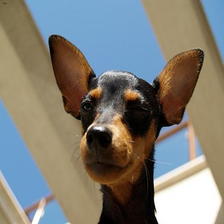
Species: dog
Breed: miniature pinscher